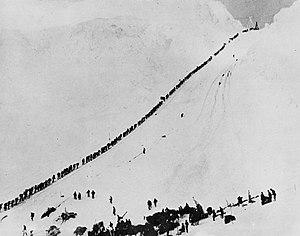
La piste Chilkoot est un passage de 33 milles de long à travers la chaîne Côtière qui va de Dyea en Alaska aux États-Unis jusqu'à Bennet en Colombie-Britannique au Canada. Ce chemin passe au col Chilkoot. C'est un lieu historique national du Canada et il fait partie du parc historique national de la ruée vers l'or du Klondike aux États-Unis. C'était un des plus importants accès depuis la côte, pour rejoindre les champs aurifères du Yukon à la fin du XIXᵉ siècle. En 1978, le site du Chilkoot Trail et de Dyea a été désigné National Historic Landmark, et en 1998, pour le centenaire de la ruée vers l'or du Klondike, le lieu historique national de la Piste-Chilkoot en Colombie-Britannique y a été associé pour former le parc historique international de la Ruée vers l'or du Klondike.
Cet article traite des événements qui se sont produits durant l'année 1897 au Canada.
Le col Chilkoot est un col de montagne qui passe à travers la chaîne Côtière à la frontière entre l'Alaska et la province de Colombie-Britannique. Il est le point culminant de la piste Chilkoot qui mène de la ville de Dyea au lac Bennett, en Colombie-Britannique.
Sont listés dans cette chronologie des faits économiques des évènements importants de l'histoire économique.
Le Prospecteur de la vallée de l'Agonie blanche, de son titre original L'Empereur du Klondike, est une histoire en bande dessinée de Keno Don Rosa. Elle est le huitième épisode de La Jeunesse de Picsou, biographie du personnage de fiction créé par Carl Barks. Elle met en scène Balthazar Picsou pendant la ruée vers l'or du Klondike dans les dernières années du XIXᵉ siècle.